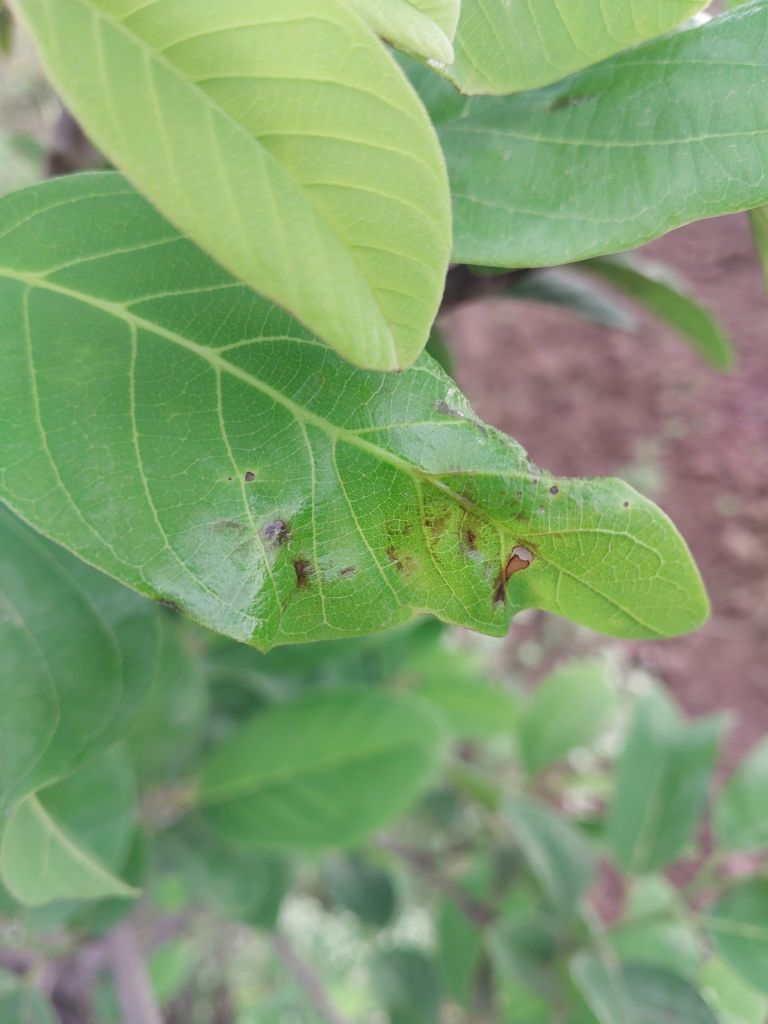
Disease label: Leaf spot on Leaves